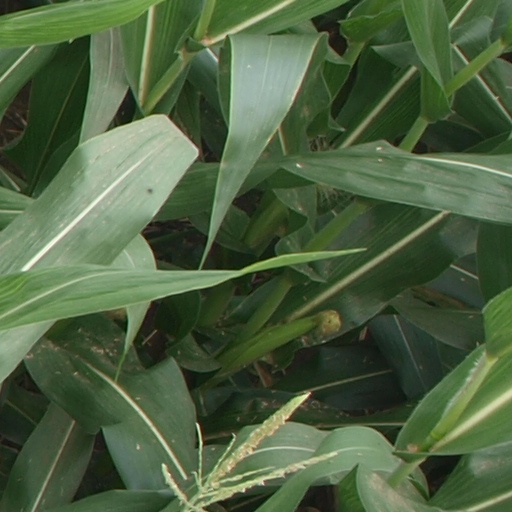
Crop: maize; corn